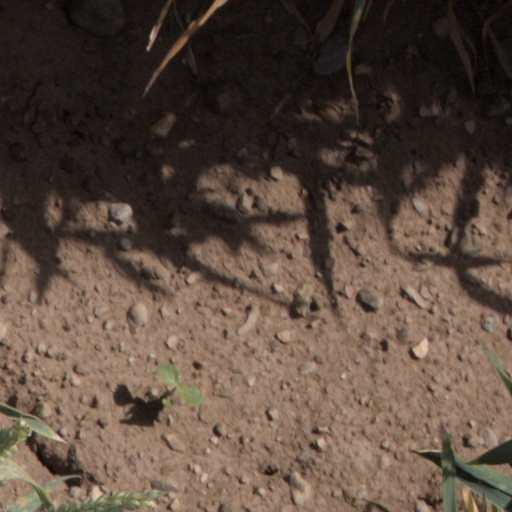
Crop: wheat